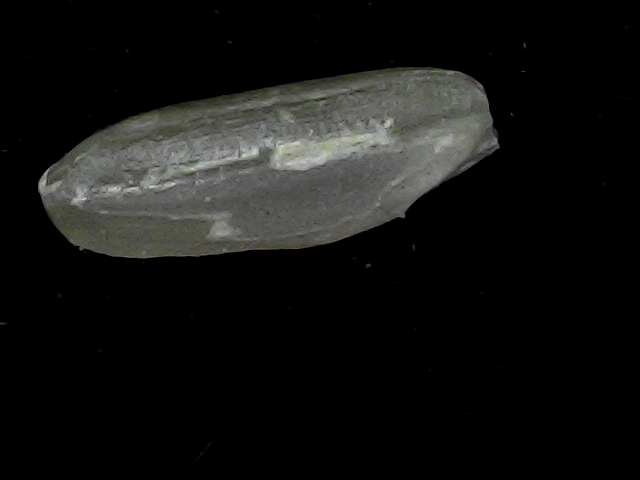
Rice variety: BD95